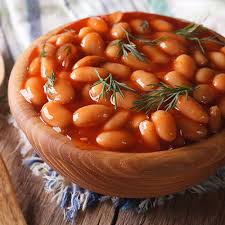
Yemek: kuru_fasulye